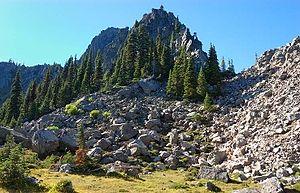
Le Lemei Rock est une montagne des États-Unis située dans l'État de Washington. Avec 1 806 mètres d'altitude, elle forme le point culminant du Nord de la gorge du Columbia, une région montagneuse de la chaîne des Cascades, et du comté de Skamania.